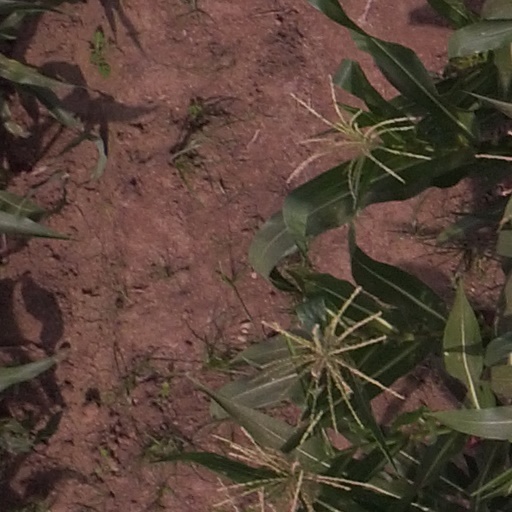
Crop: maize; corn